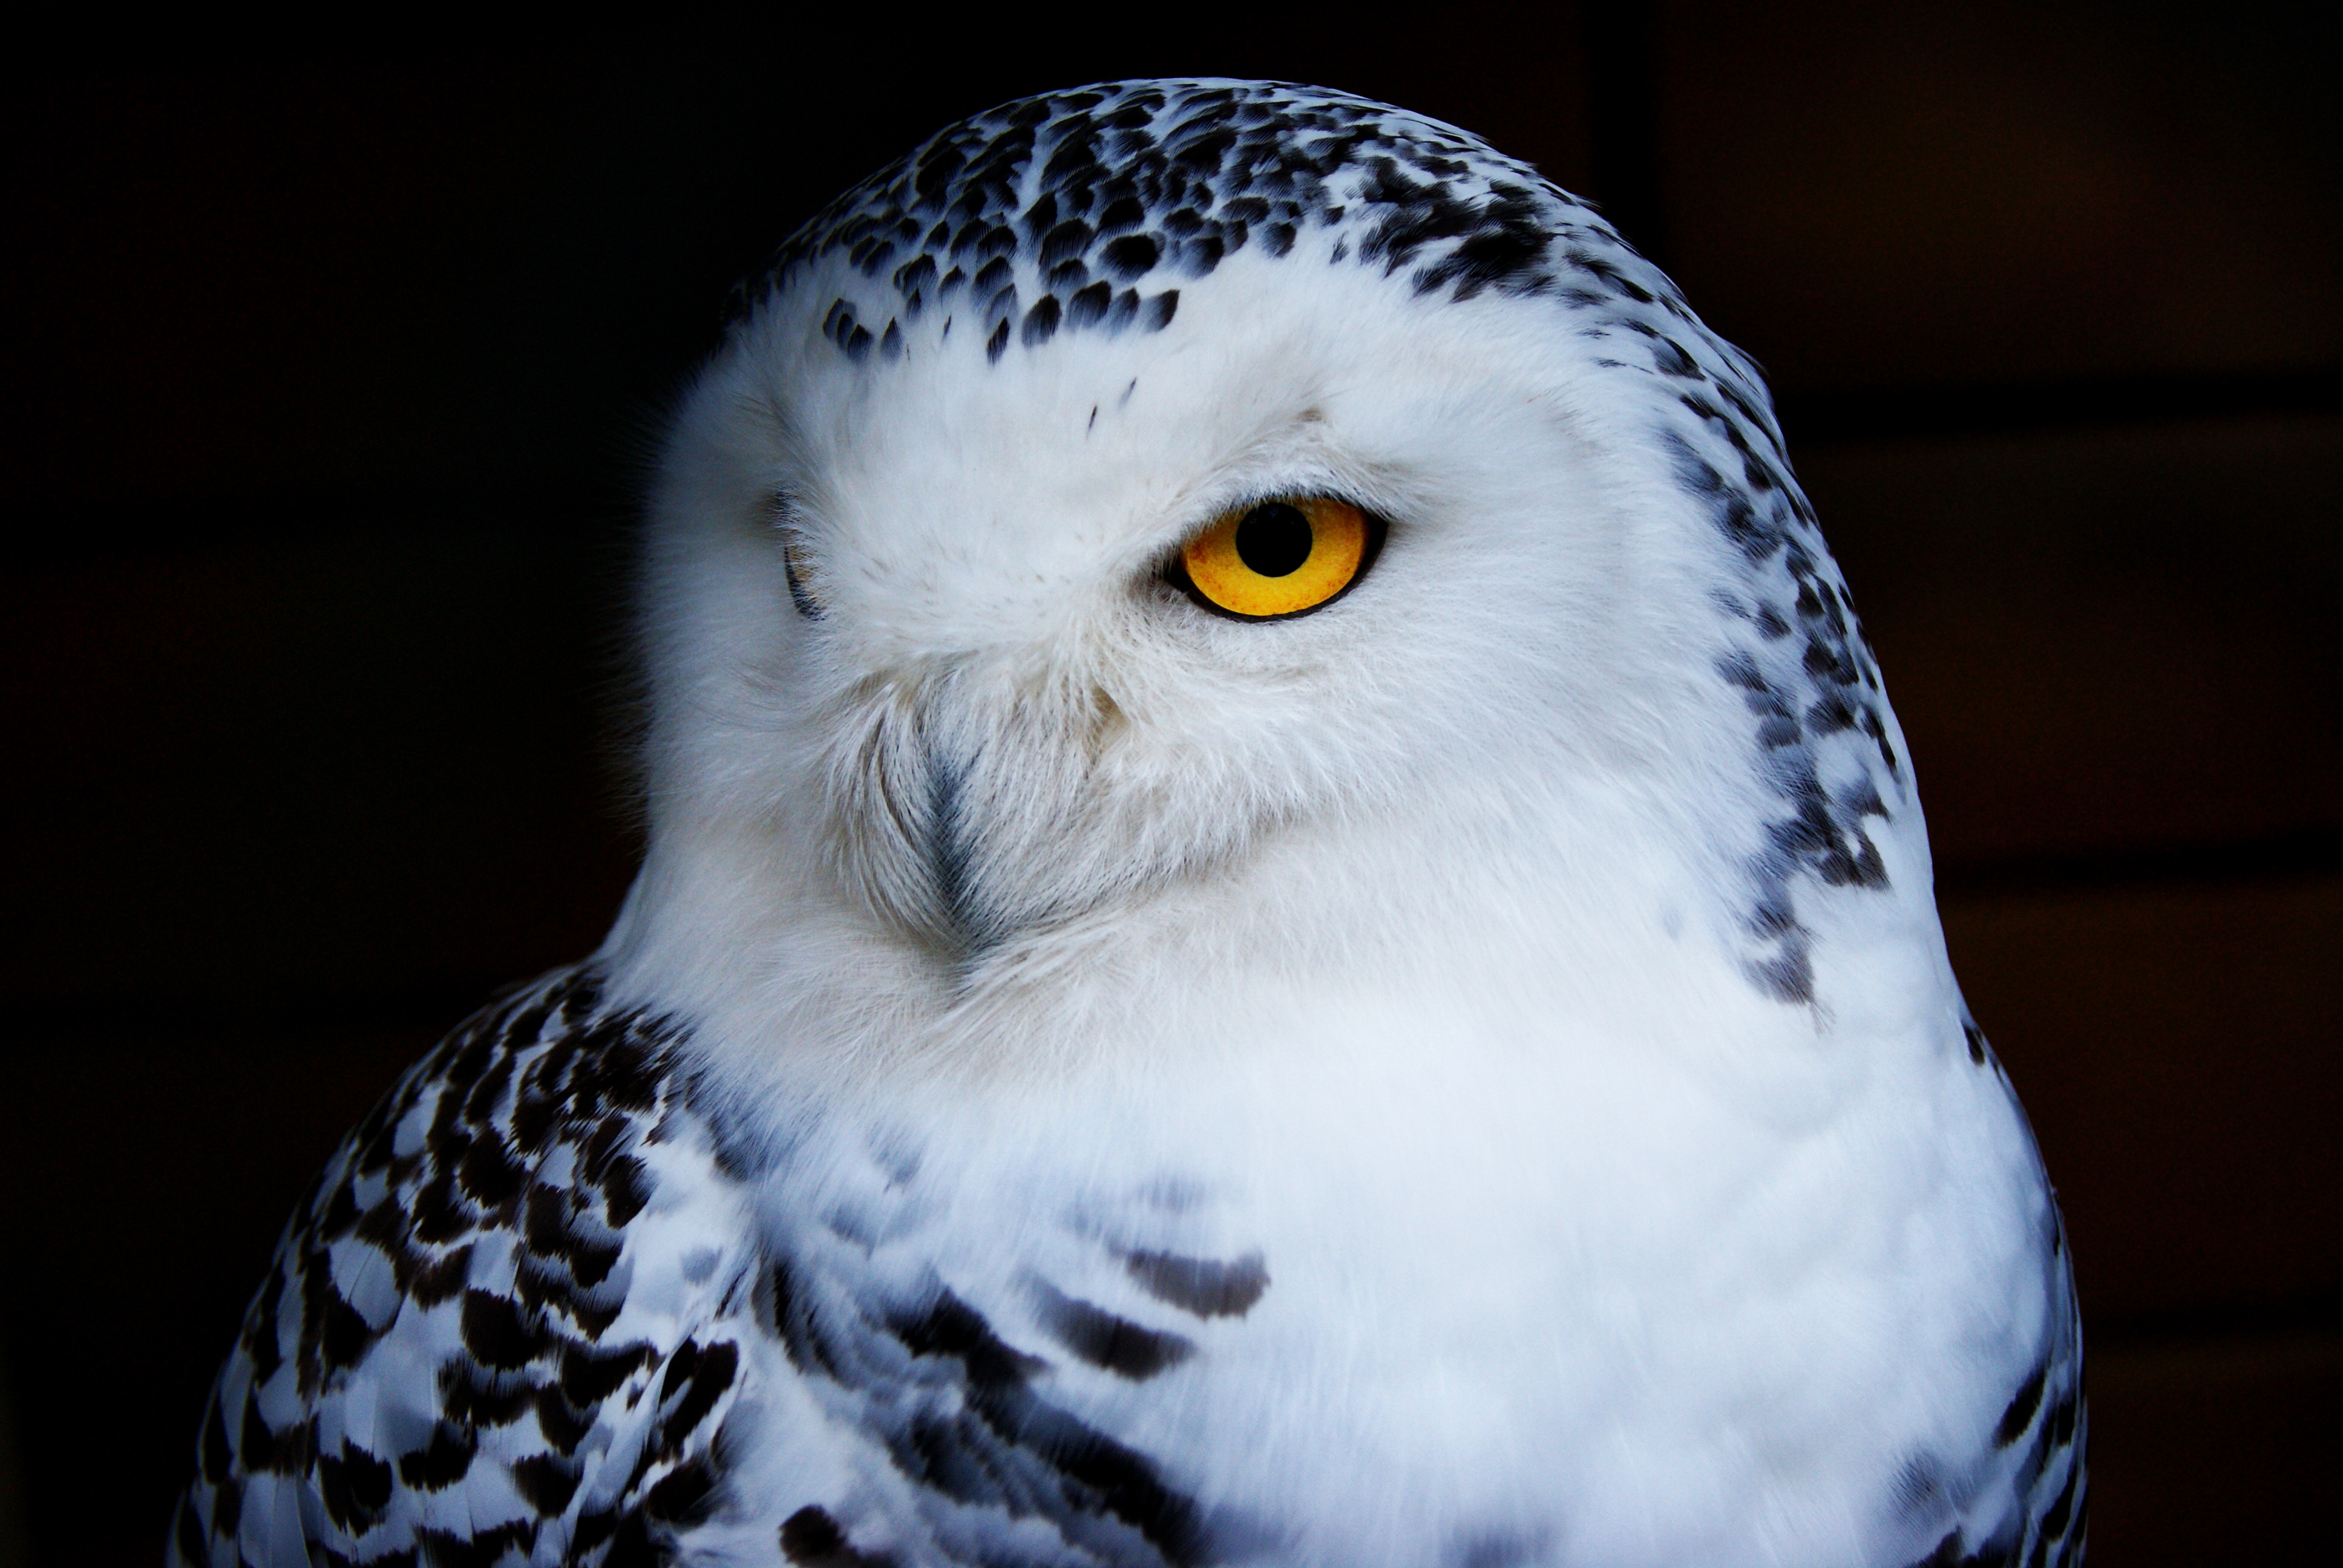
snow, bird, wing, white, animal, wildlife, beak, blue, owl, fauna, bird of prey, snowy owl, close up, eye, vertebrate, falcon, accipitriformes